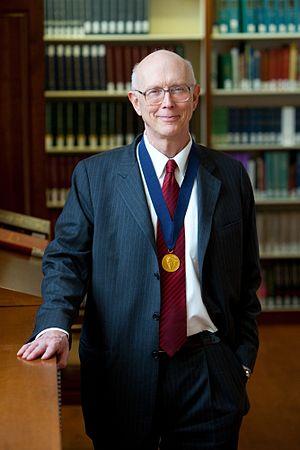
Tableau détaillé des membres de l'Académie des sciences de France
La médaille d'or Othmer reconnaît les réalisations des personnes qui ont contribué au progrès de la chimie et de la science à travers leurs activités dans des domaines tels que l'innovation, l'entrepreneuriat, la recherche, l'éducation, la diffusion auprès du public, de la législation et la philanthropie. La médaille est décernée chaque année sous le parrainage de la Chemical Heritage Foundation et quatre organisations affiliées: l'American Chemical Society, l'American Institute of Chemical Engineers, le Club des chimistes, et la section américaine de la Société de chimie industrielle, lors de la journée du patrimoine de la Chemical Heritage Foundation.
George McClelland Whitesides, né le 3 août 1939 à Louisville, est un chimiste américain. Il est surtout connu pour ses travaux dans les domaines de la résonance magnétique nucléaire, de la chimie organométallique, de l'auto-organisation moléculaire et des nanotechnologies.